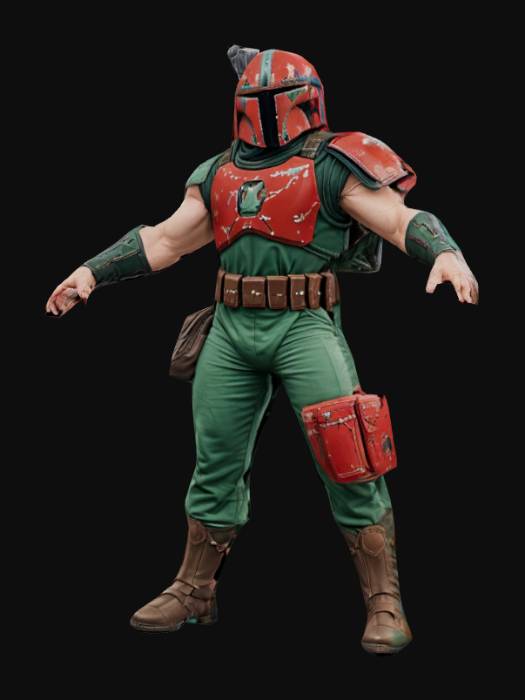
미적 점수 (1~10점): 6